McDonnell Douglas Phantom in UK service - data

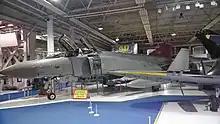
F-4M Phantom XV424 at the RAF Museum, Hendon

While the majority of UK Phantoms were ultimately scrapped, a number of complete examples survived after the type's final withdrawal in 1992, either preserved in museums, or for further use as static articles by other units. Additionally, a number of examples that were ultimately scrapped had sections preserved for display in museums. These surviving complete examples and preserved sections are listed.